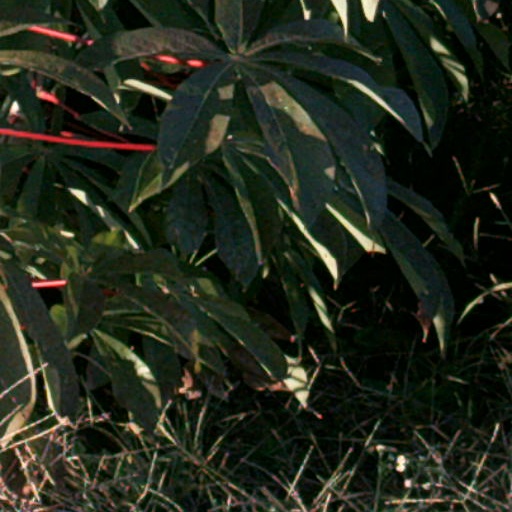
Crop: cassava